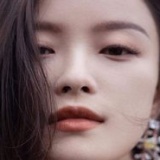
diễn viên Nghê Ni